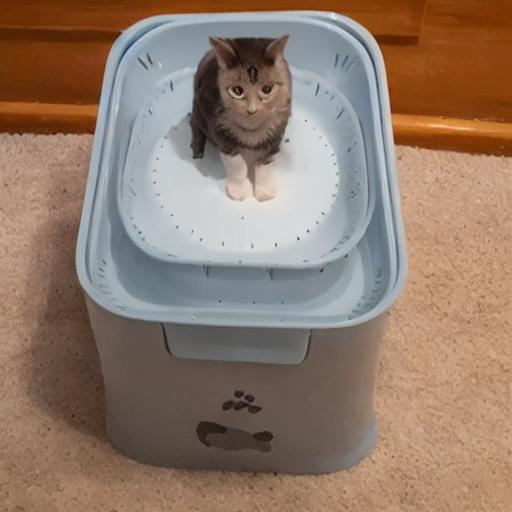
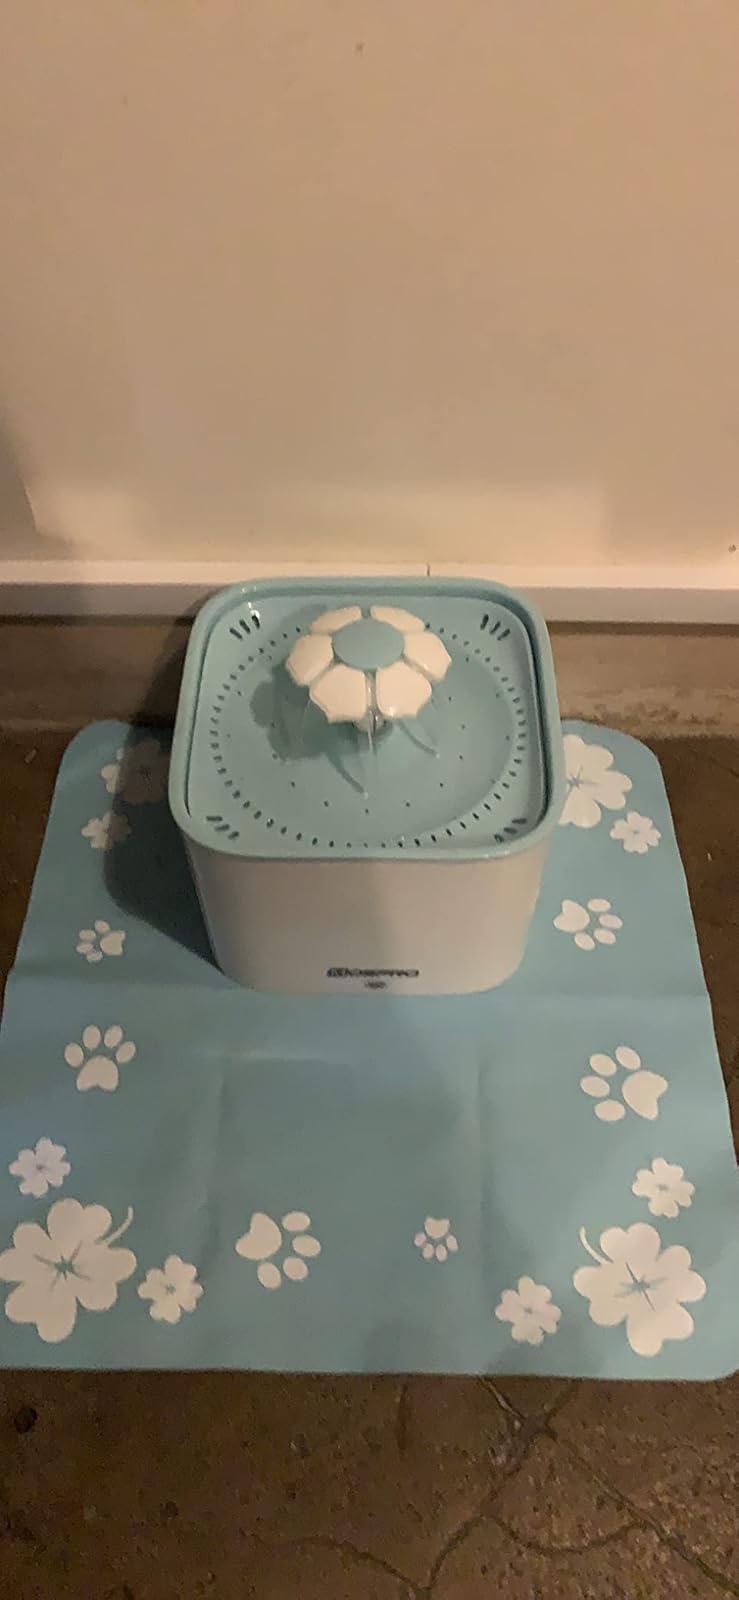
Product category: items_bowl
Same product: no